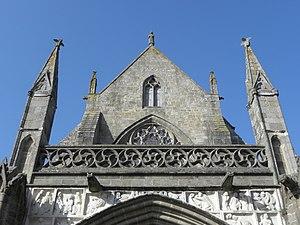
Façade méridionale du transept sud de la cathédrale Saint-Samson de Dol-de-Bretagne (35).
.